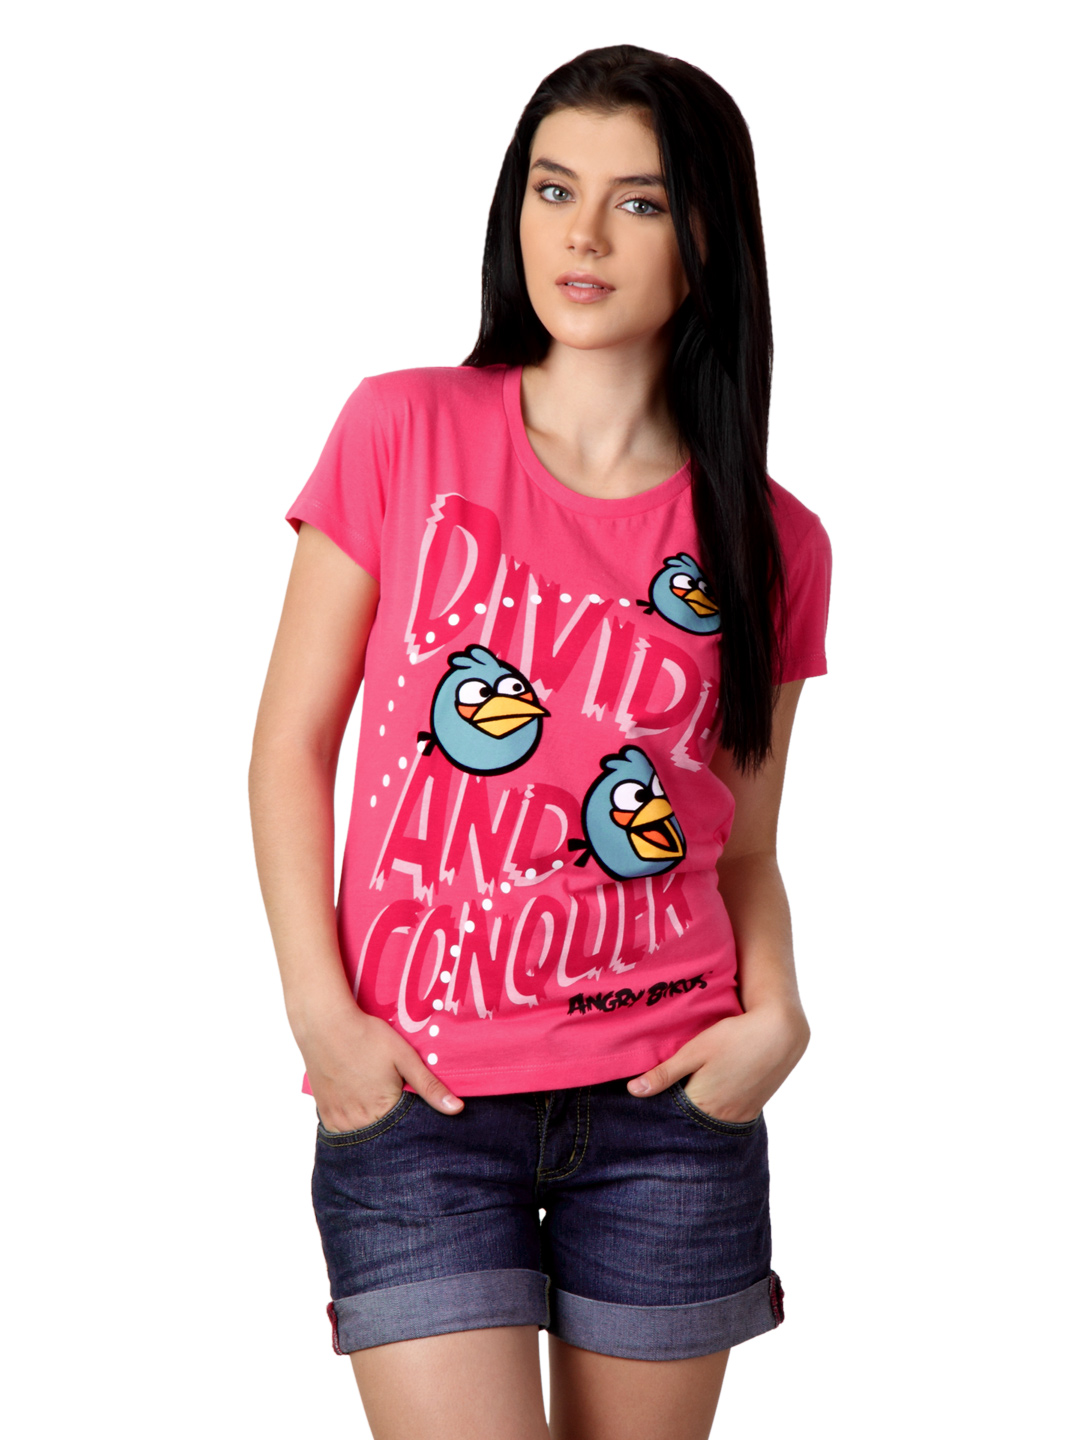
Angry Birds Women Pink T-shirt
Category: Apparel / Topwear / Tshirts
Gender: Women
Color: Pink
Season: Summer 2012
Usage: Casual